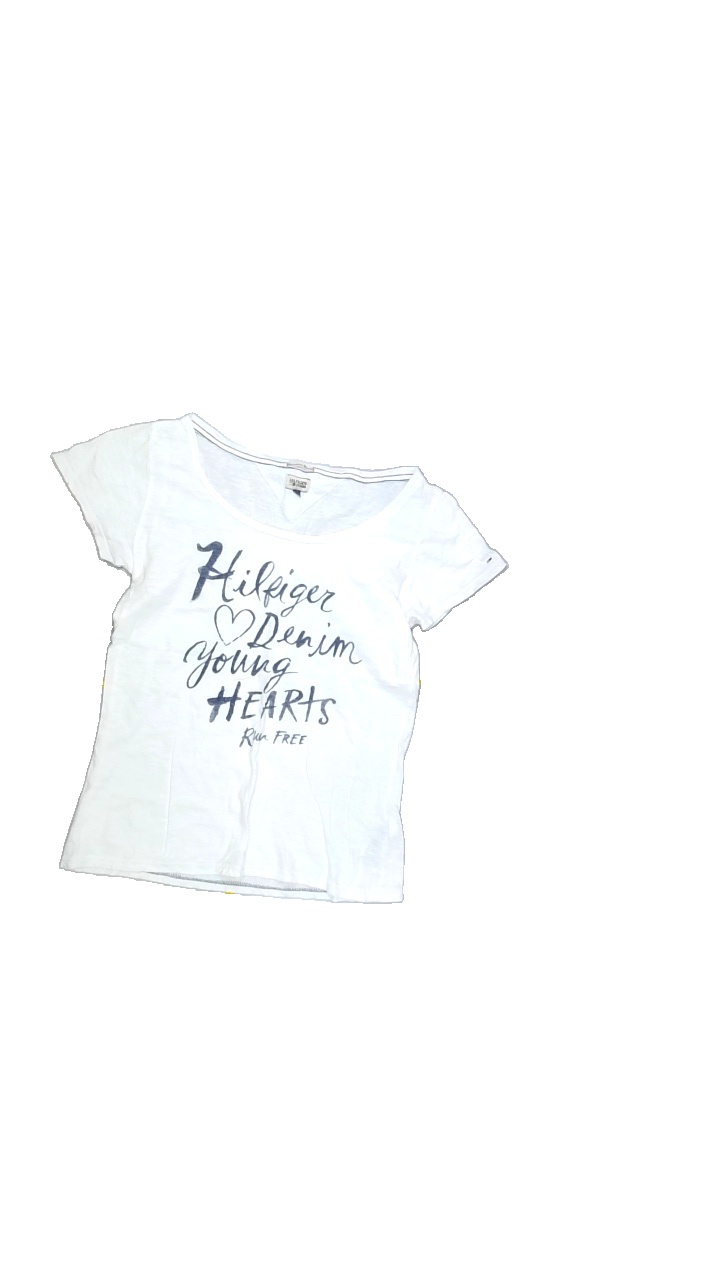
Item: T-shirt (Ladies)
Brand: Not Applicable
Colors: White, Blue
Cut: Regular, C-collar
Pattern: Logo print
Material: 100%cotton
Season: All
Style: No trend
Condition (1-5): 3
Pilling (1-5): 4
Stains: Yes
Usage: Export
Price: <50